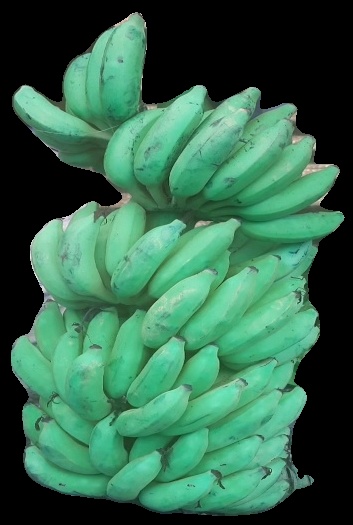
Variety: elakki-bale
Grade: grade2